Johann Elert Bode

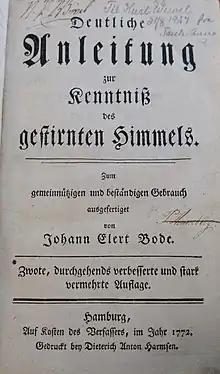
Front page of a 1772 edition of "Anleitung zur Kenntniss des gestirnten Himmels"

Bode himself was directly involved in research leading from the discovery of a planet – that of Uranus in 1781. Although Uranus was the first planet to be discovered by telescope, it is just about visible with the naked eye. Bode consulted older star charts and found numerous examples of the planet's position being given while being mistaken for a star, for example, John Flamsteed, Astronomer Royal in Britain, had listed it in his catalogue of 1690 as a star with the name "34 Tauri". These earlier sightings allowed an exact calculation of the orbit of the new planet.